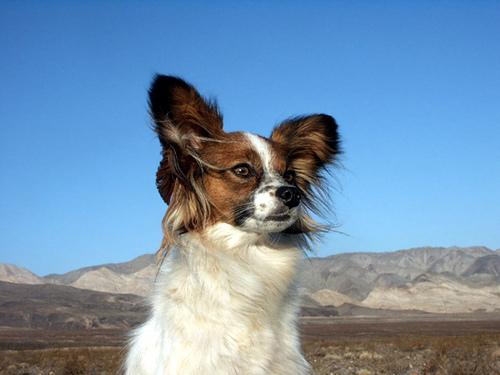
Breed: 806-n000129-papillon